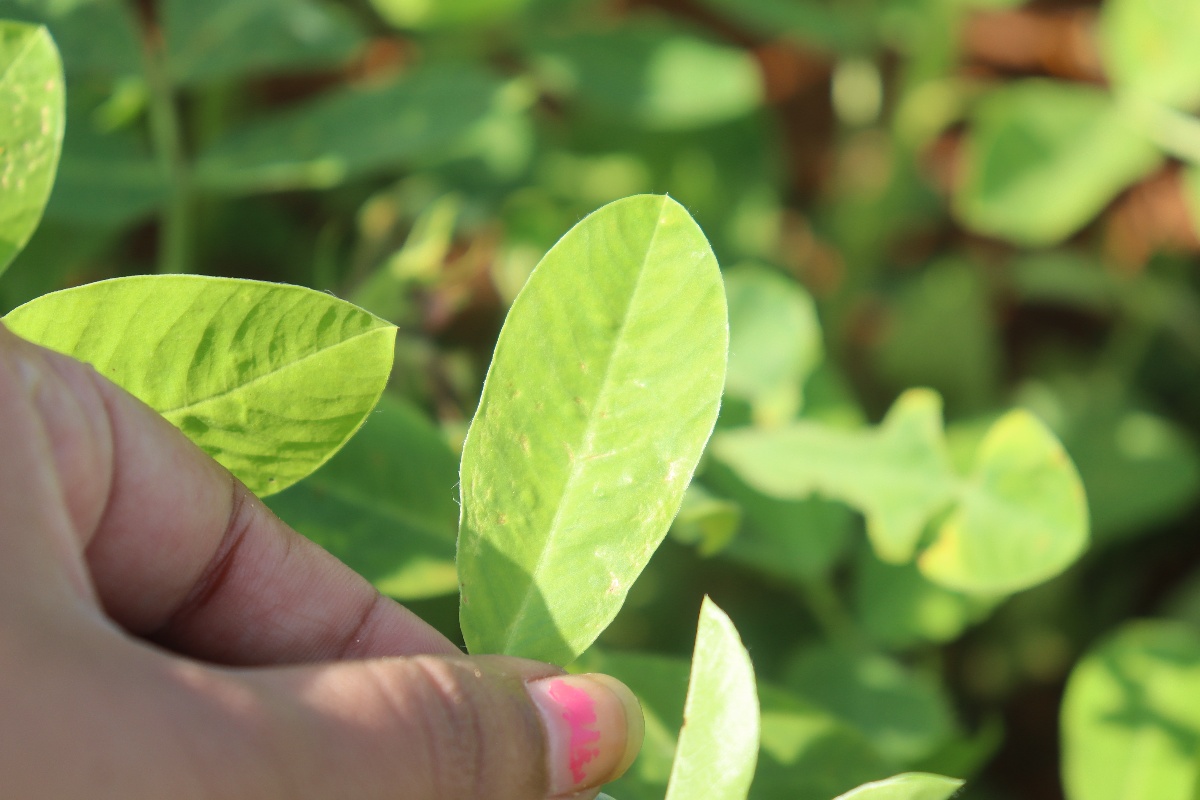
Label: healthy leaf